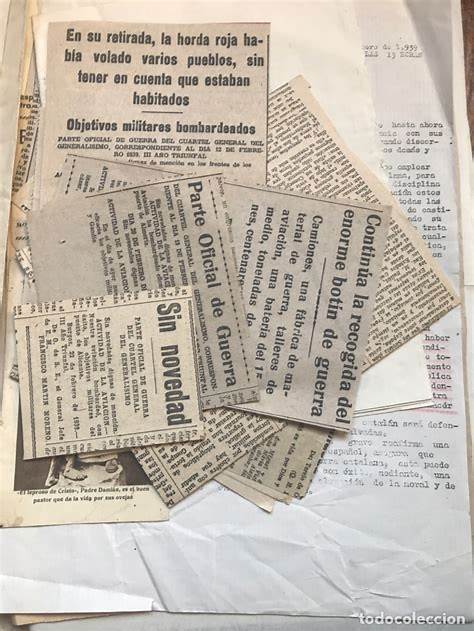
Waste category: paper